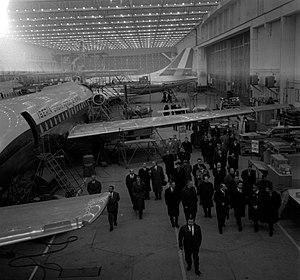
Hangar de l'aéroport Toulouse-Blagnac. Le 2 et 3 février 1962. Vue de Michel Debré, Louis Bazerque et du préfet Morin en visite dans un hangar de Caravelles.
La Sud-Aviation SE 210 Caravelle est un avion de ligne biréacteur, destiné aux itinéraires court et moyen-courriers, produit entre 1958 et 1973 par la société française Sud-Aviation qui devient Aérospatiale en 1970. Premier biréacteur civil au monde produit en série, il présente la caractéristique, innovante pour l'époque, d'avoir les moteurs placés à l'arrière du fuselage et non dans les ailes comme pour le Comet, ou dans des nacelles subalaires comme c'est le cas pour le 707 de Boeing. Conçue pour remplacer les avions à moteurs à pistons tels que le Douglas DC-6, la Caravelle peut emporter, selon les versions, de 80 à plus de 130 passagers sur une distance maximale comprise entre 1 650 et 3 400 km.